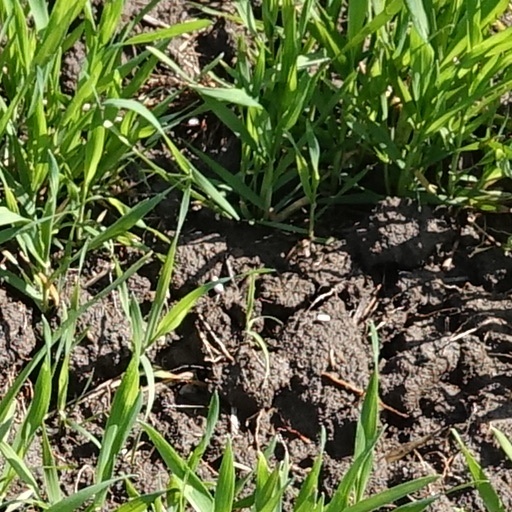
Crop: wheat